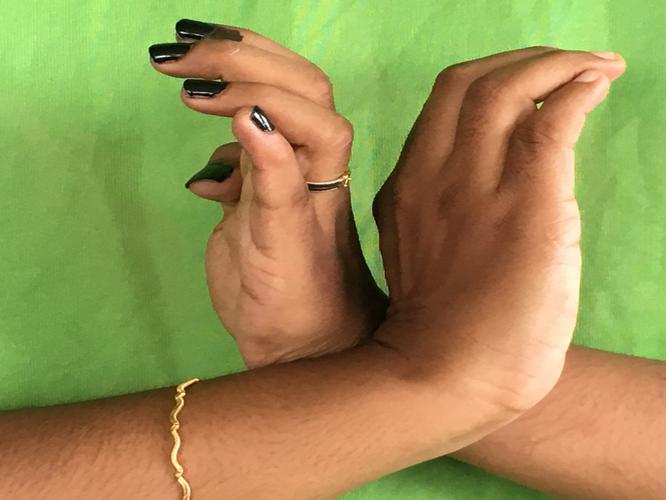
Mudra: Nagabandha
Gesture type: double_hand